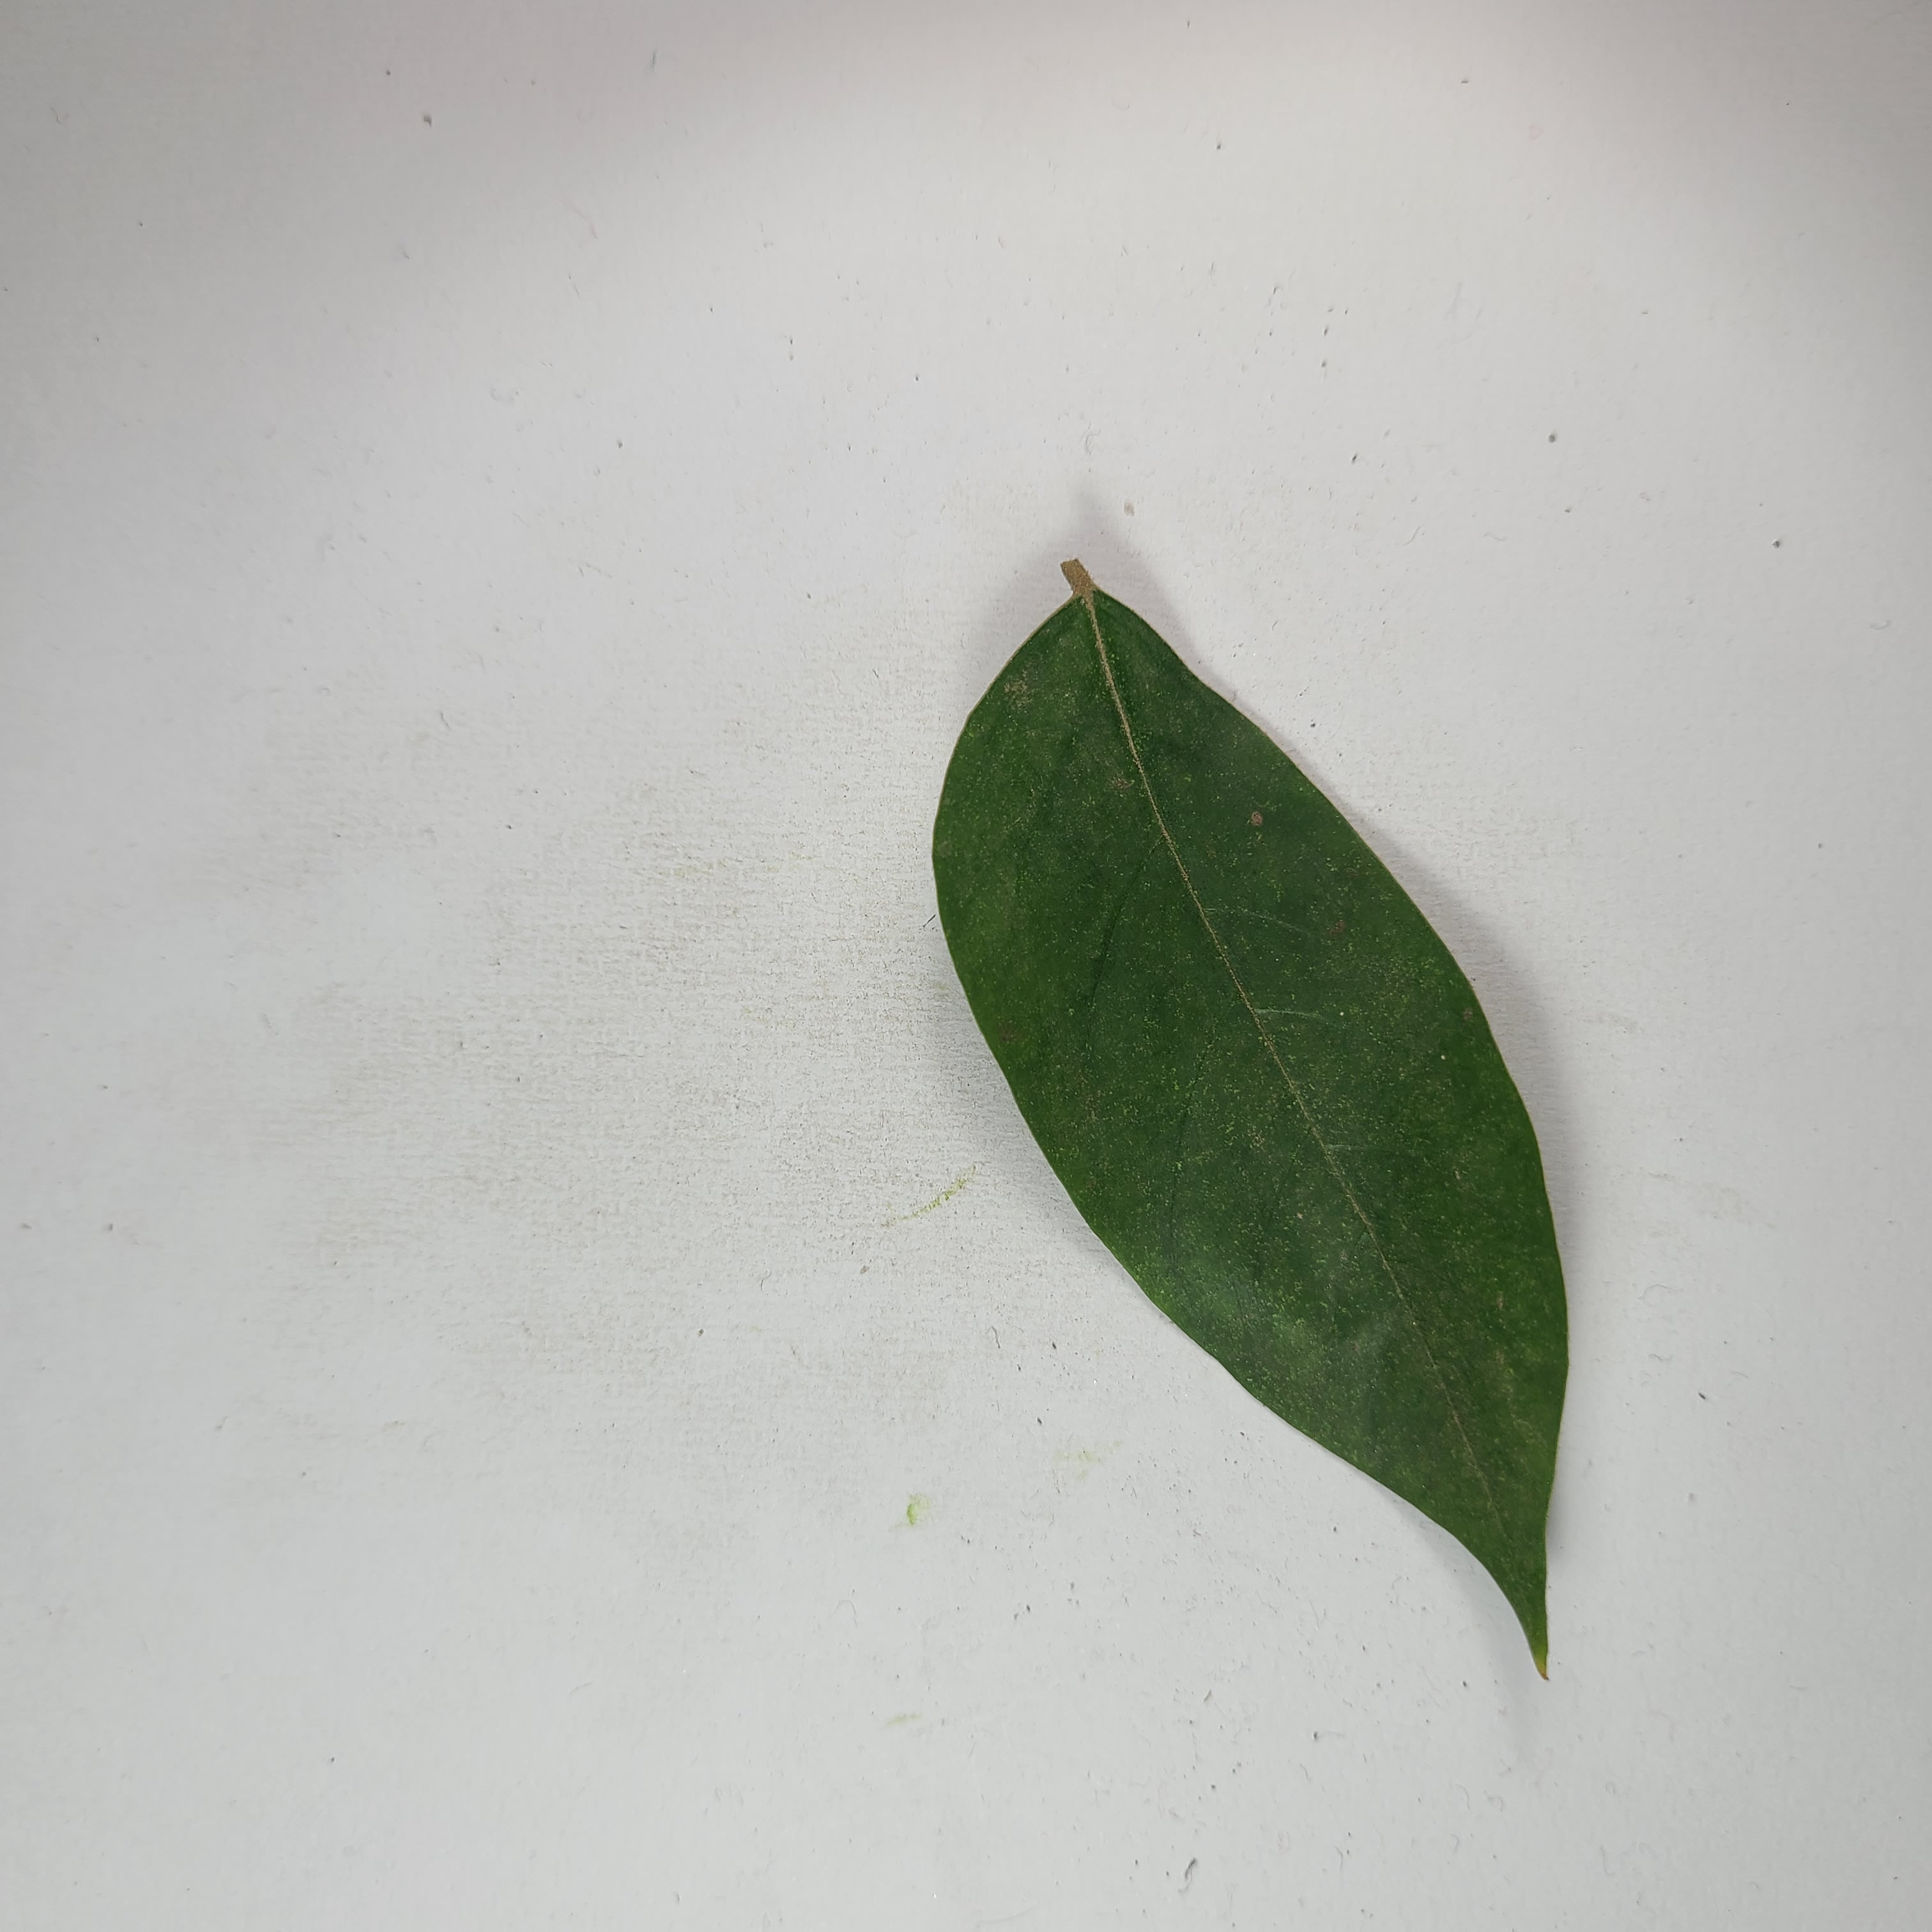
Label: Healthy Leaves